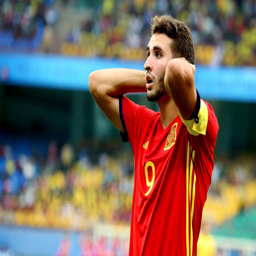
person has scored goals so far